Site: brandenburg
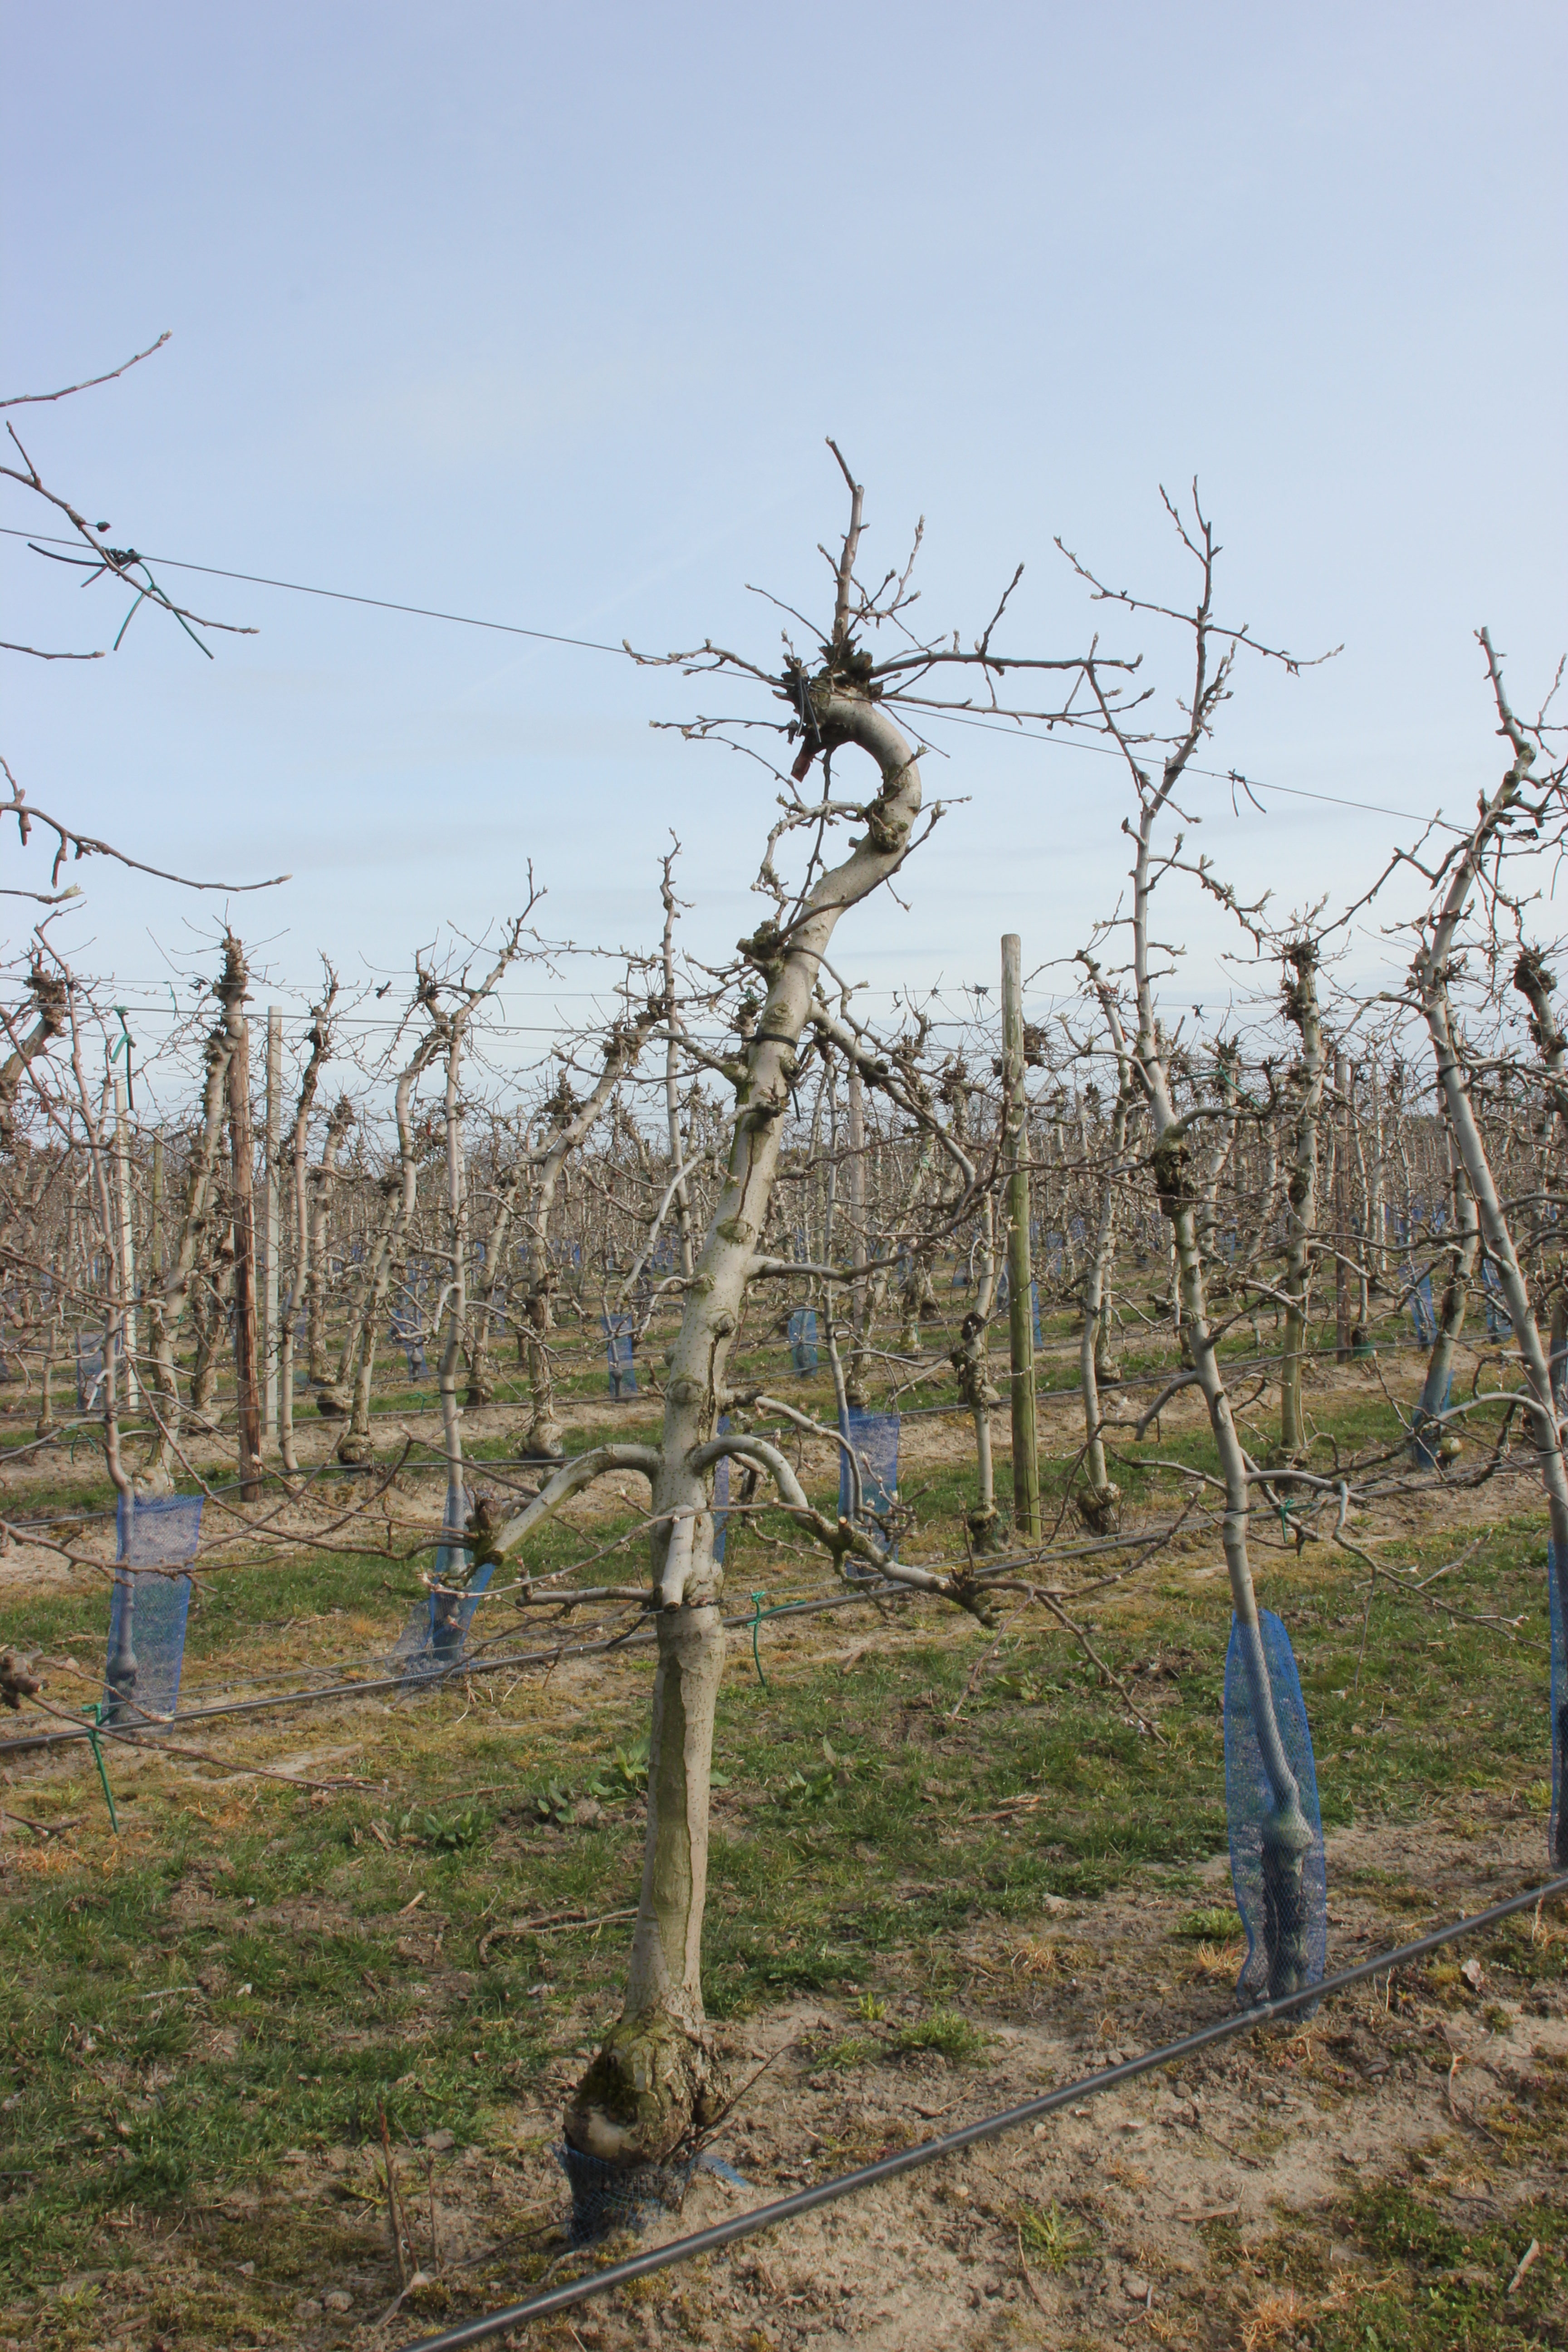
Growth stage (BBCH 54): Inflorescence emergence